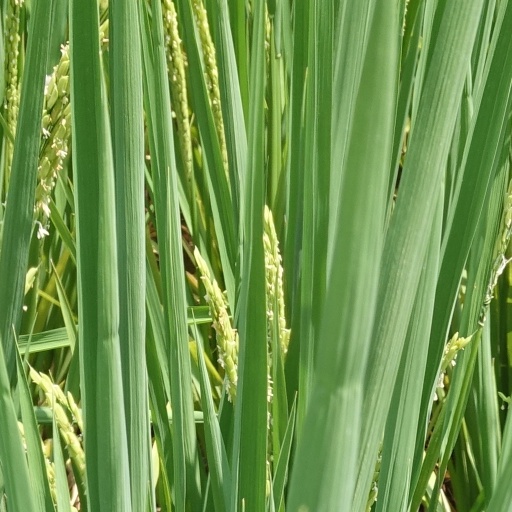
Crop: rice